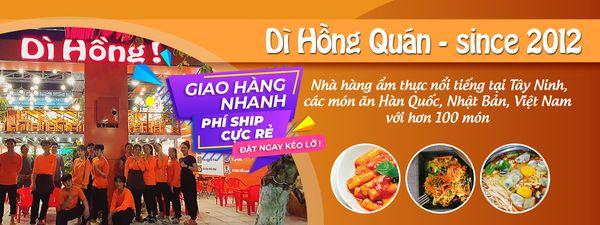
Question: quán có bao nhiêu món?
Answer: quán có hơn 100 món